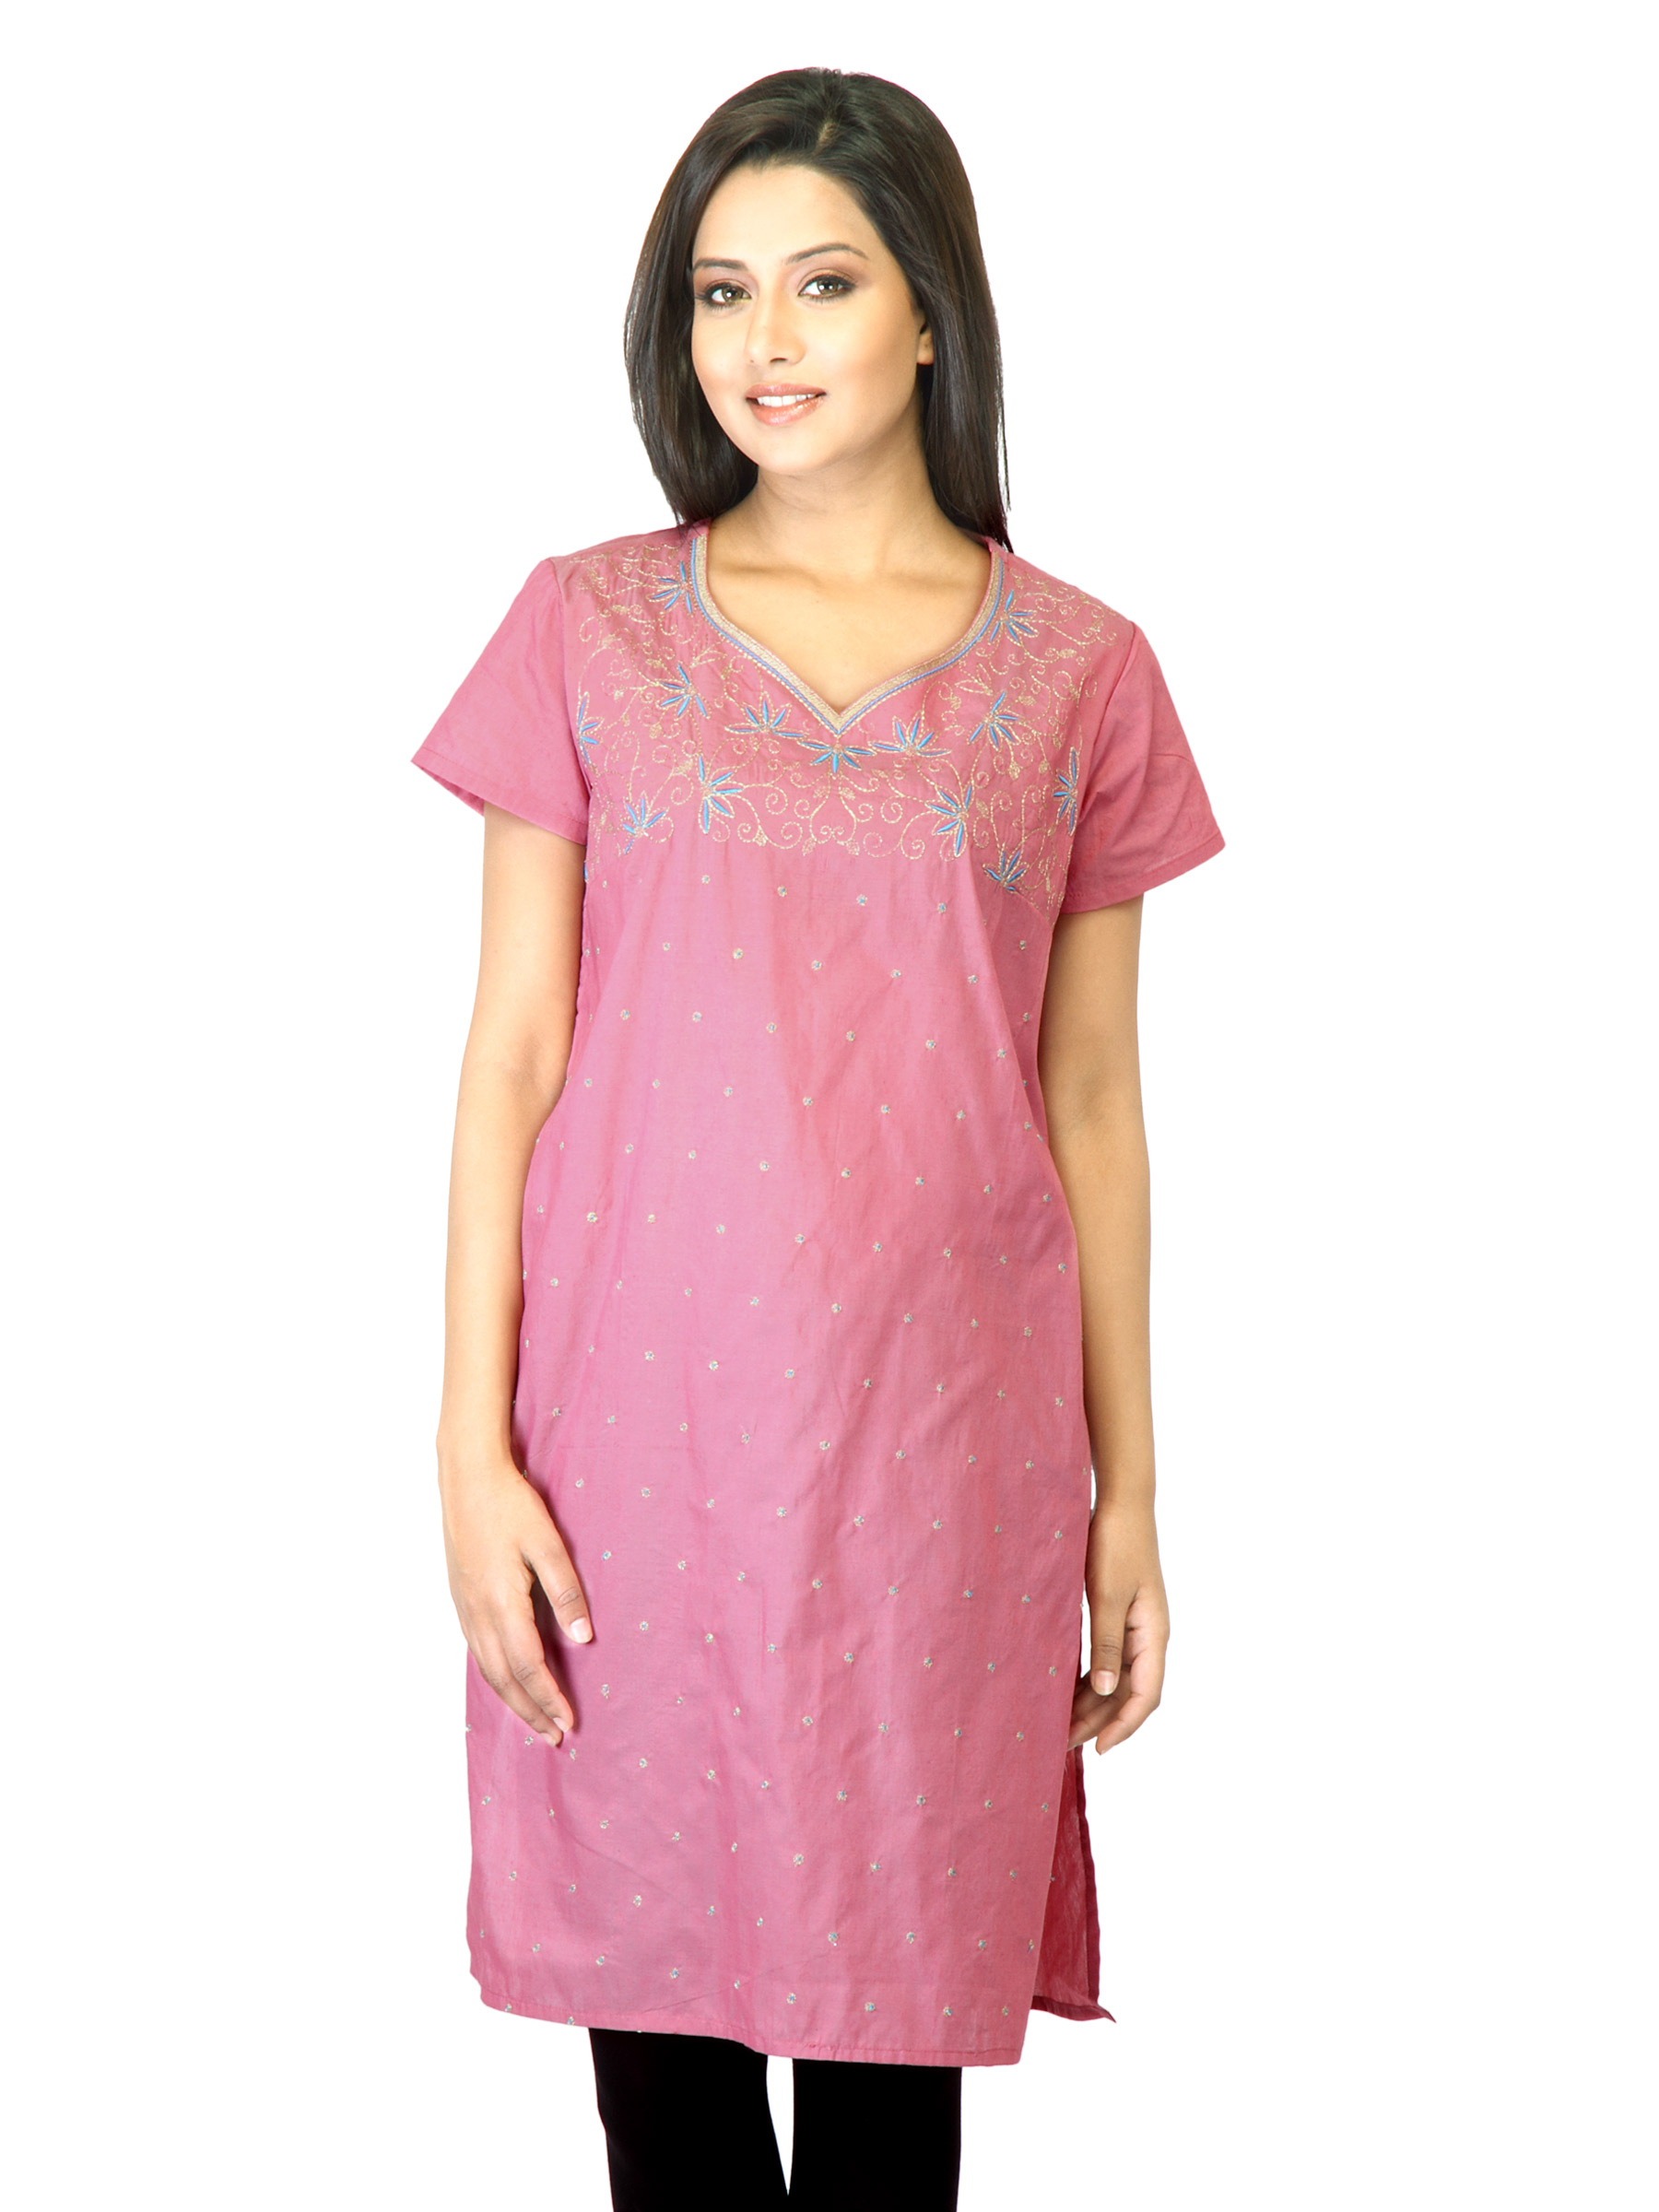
Folklore Women Pink  Kurta
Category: Apparel / Topwear / Kurtas
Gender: Women
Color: Pink
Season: Fall 2011
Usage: Ethnic